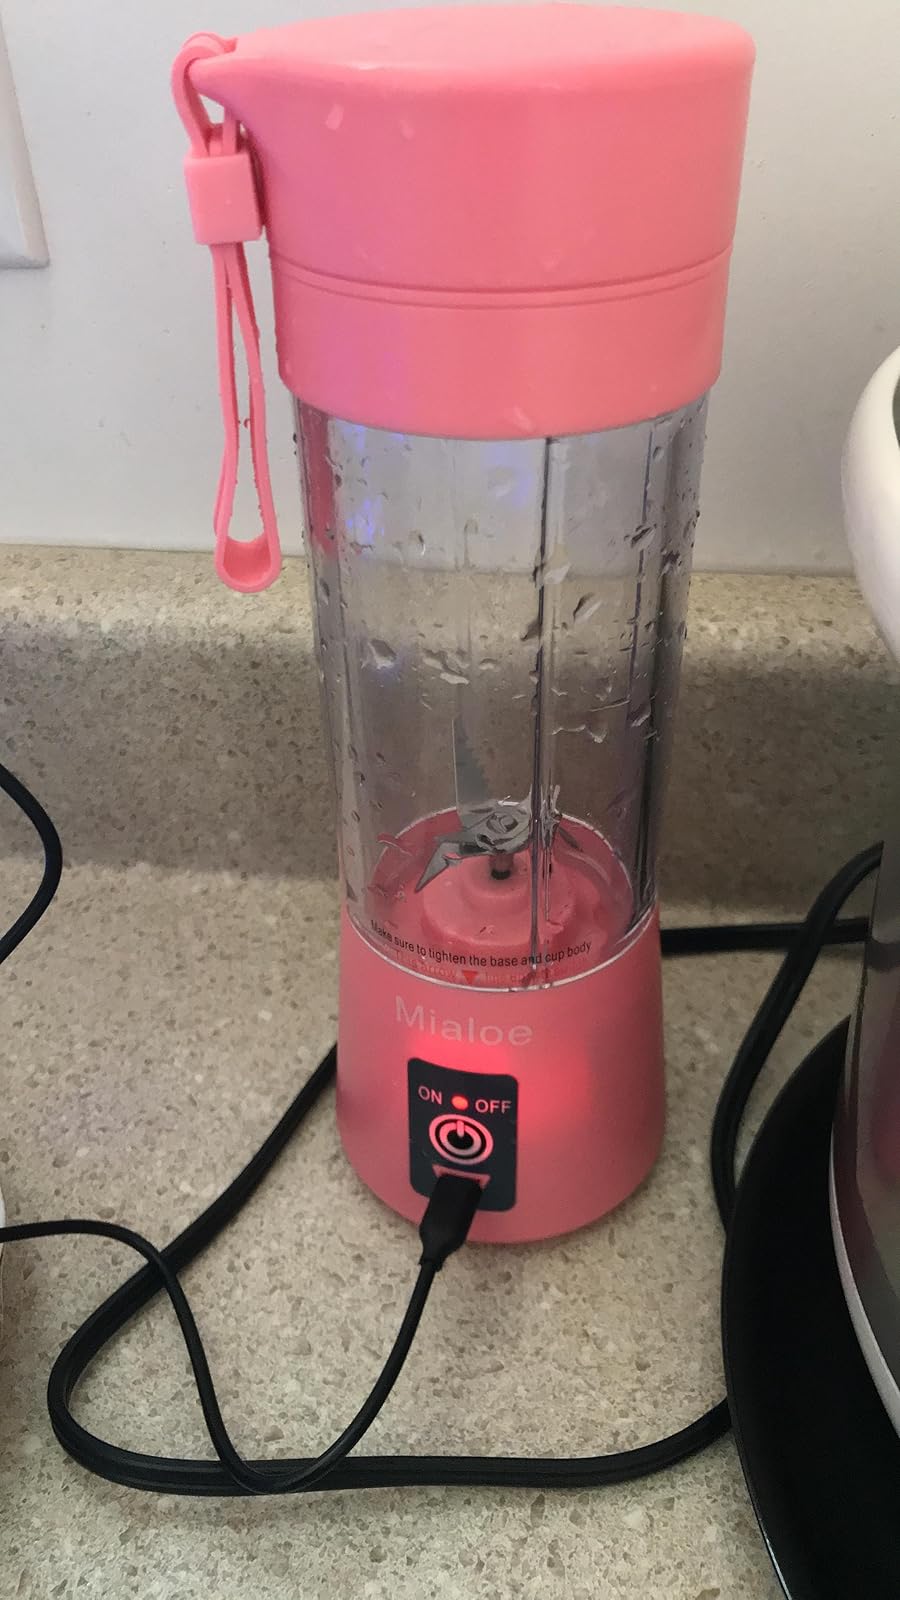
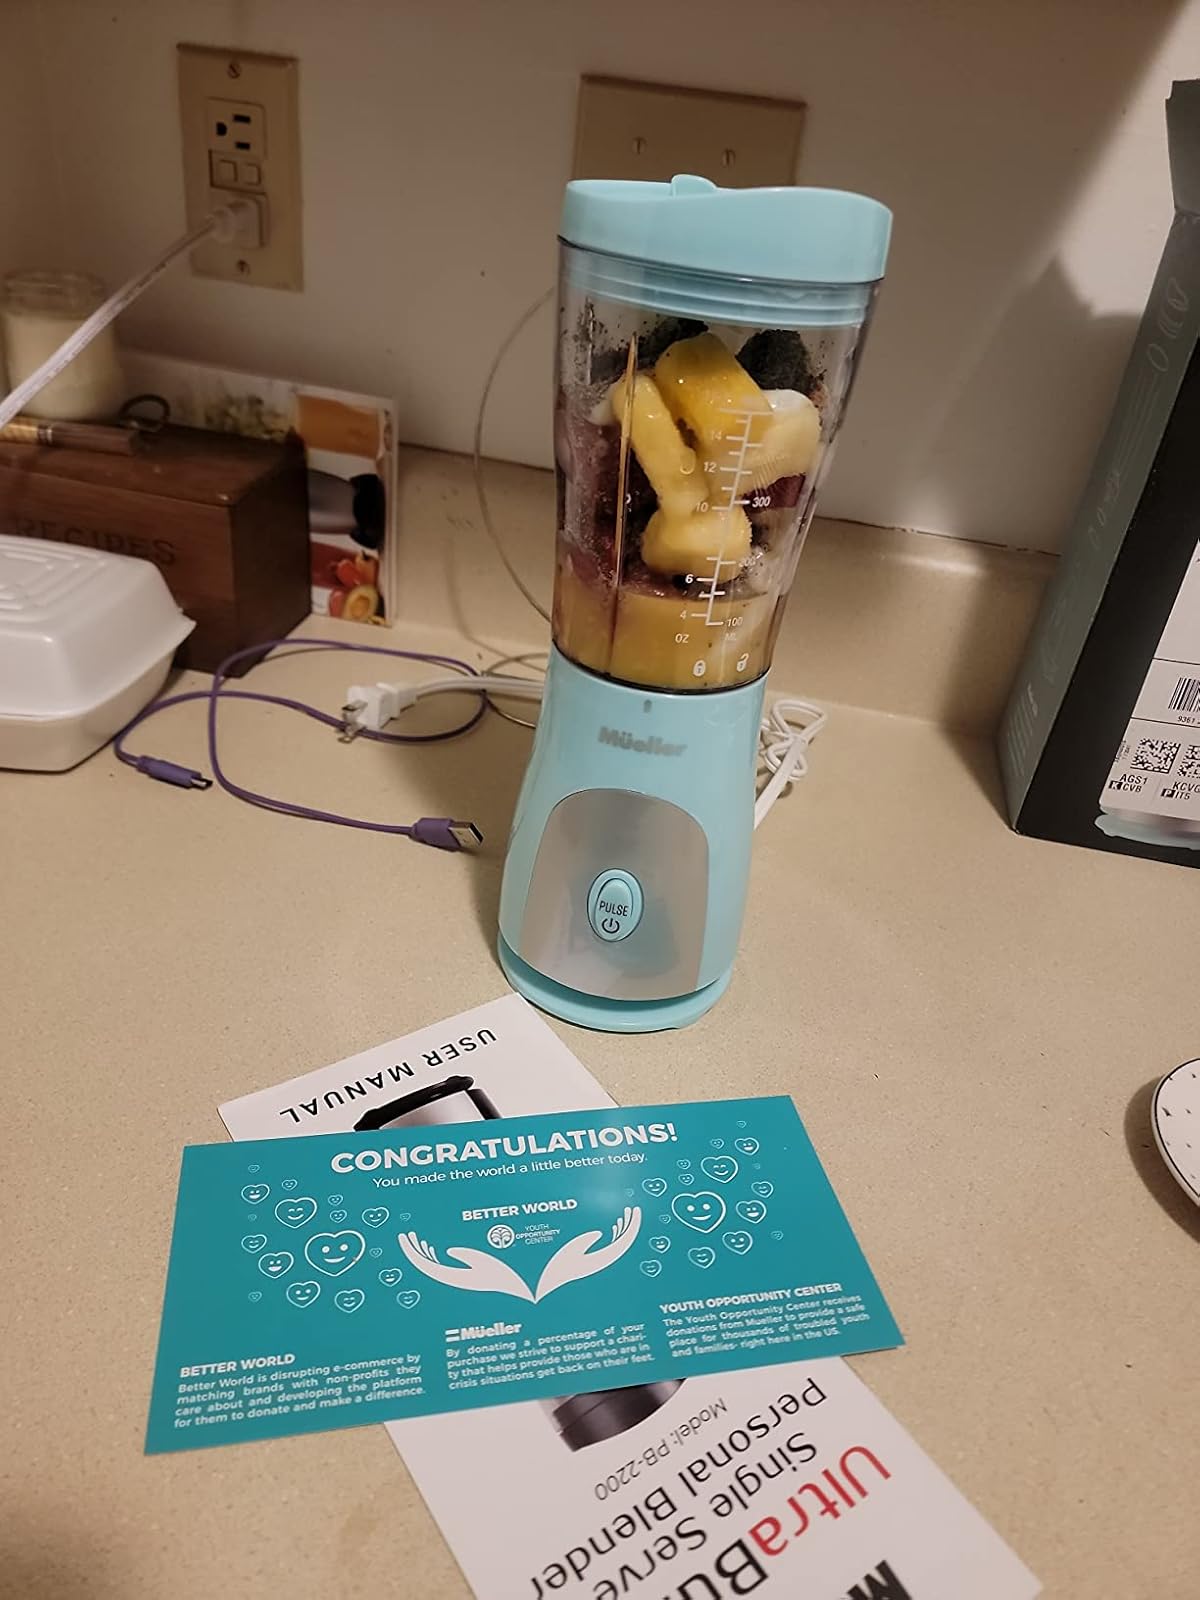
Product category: items_blender
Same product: no